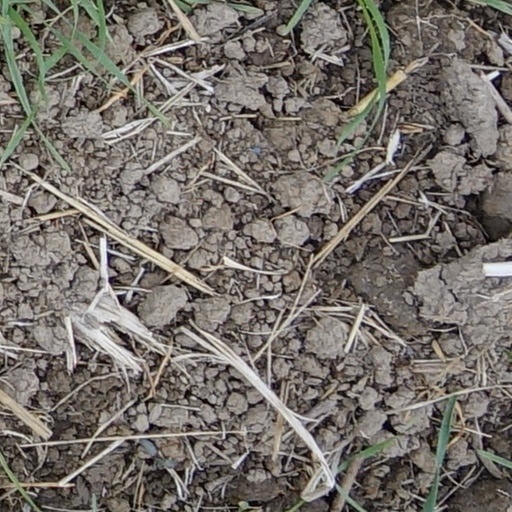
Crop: wheat